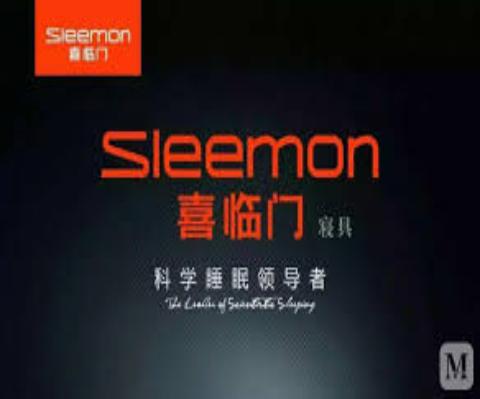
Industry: Necessities